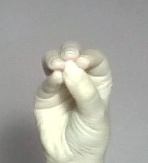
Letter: ha